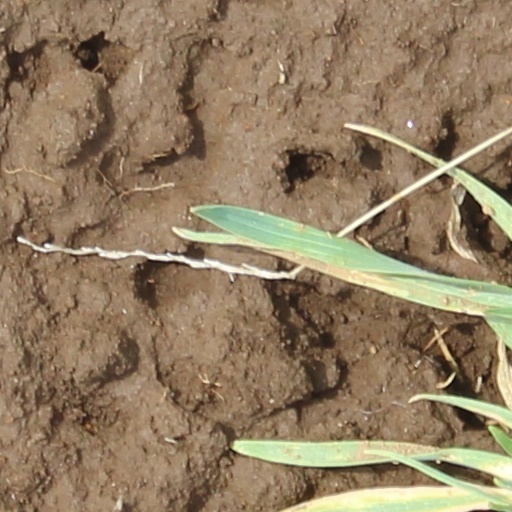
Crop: wheat